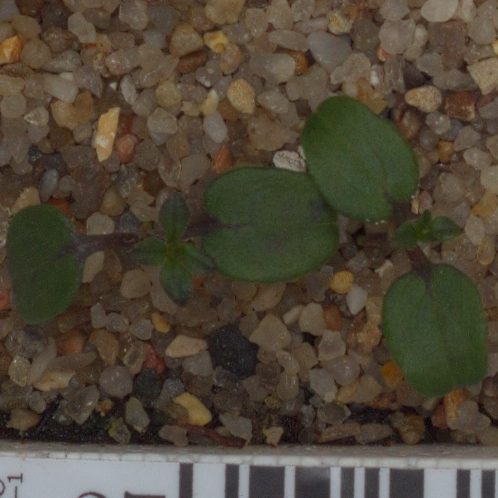
Label: cleavers